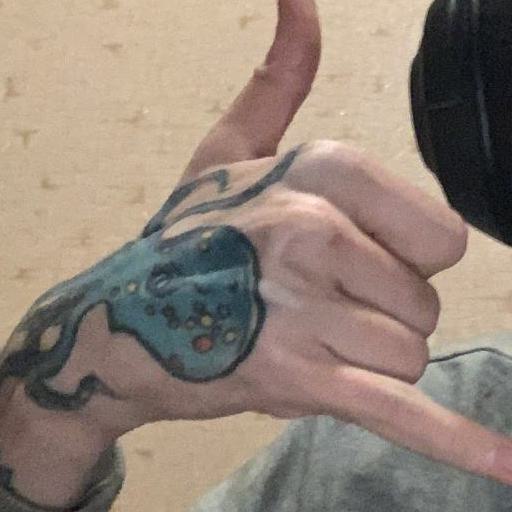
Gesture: call